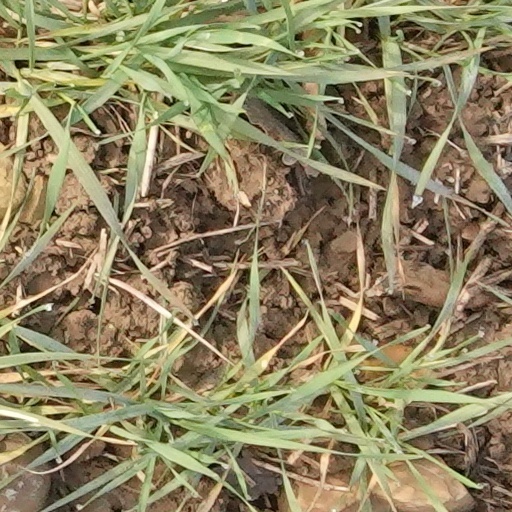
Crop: wheat